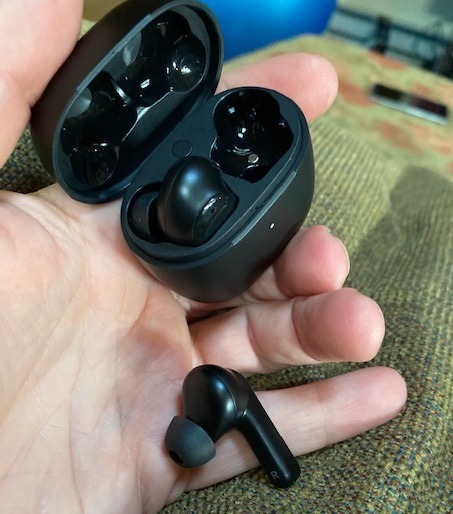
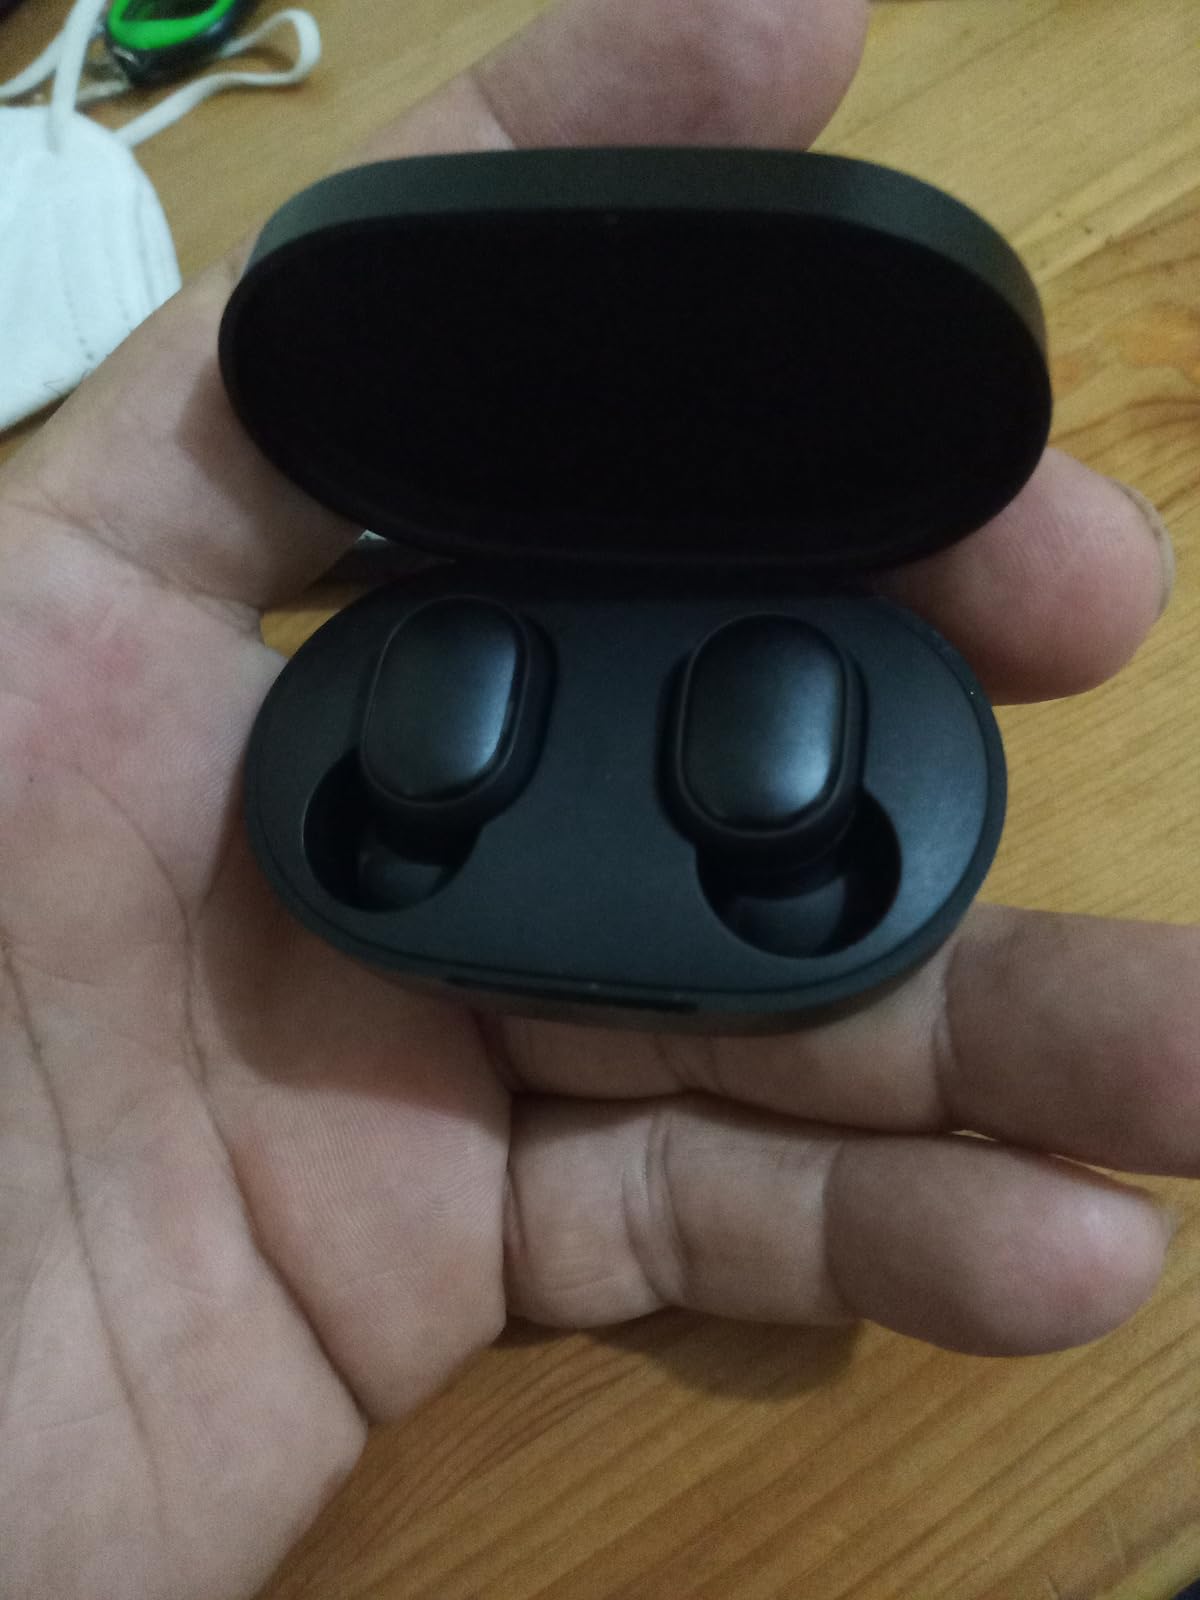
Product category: earbuds
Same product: no